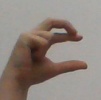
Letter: thal